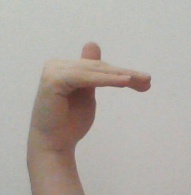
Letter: khaa